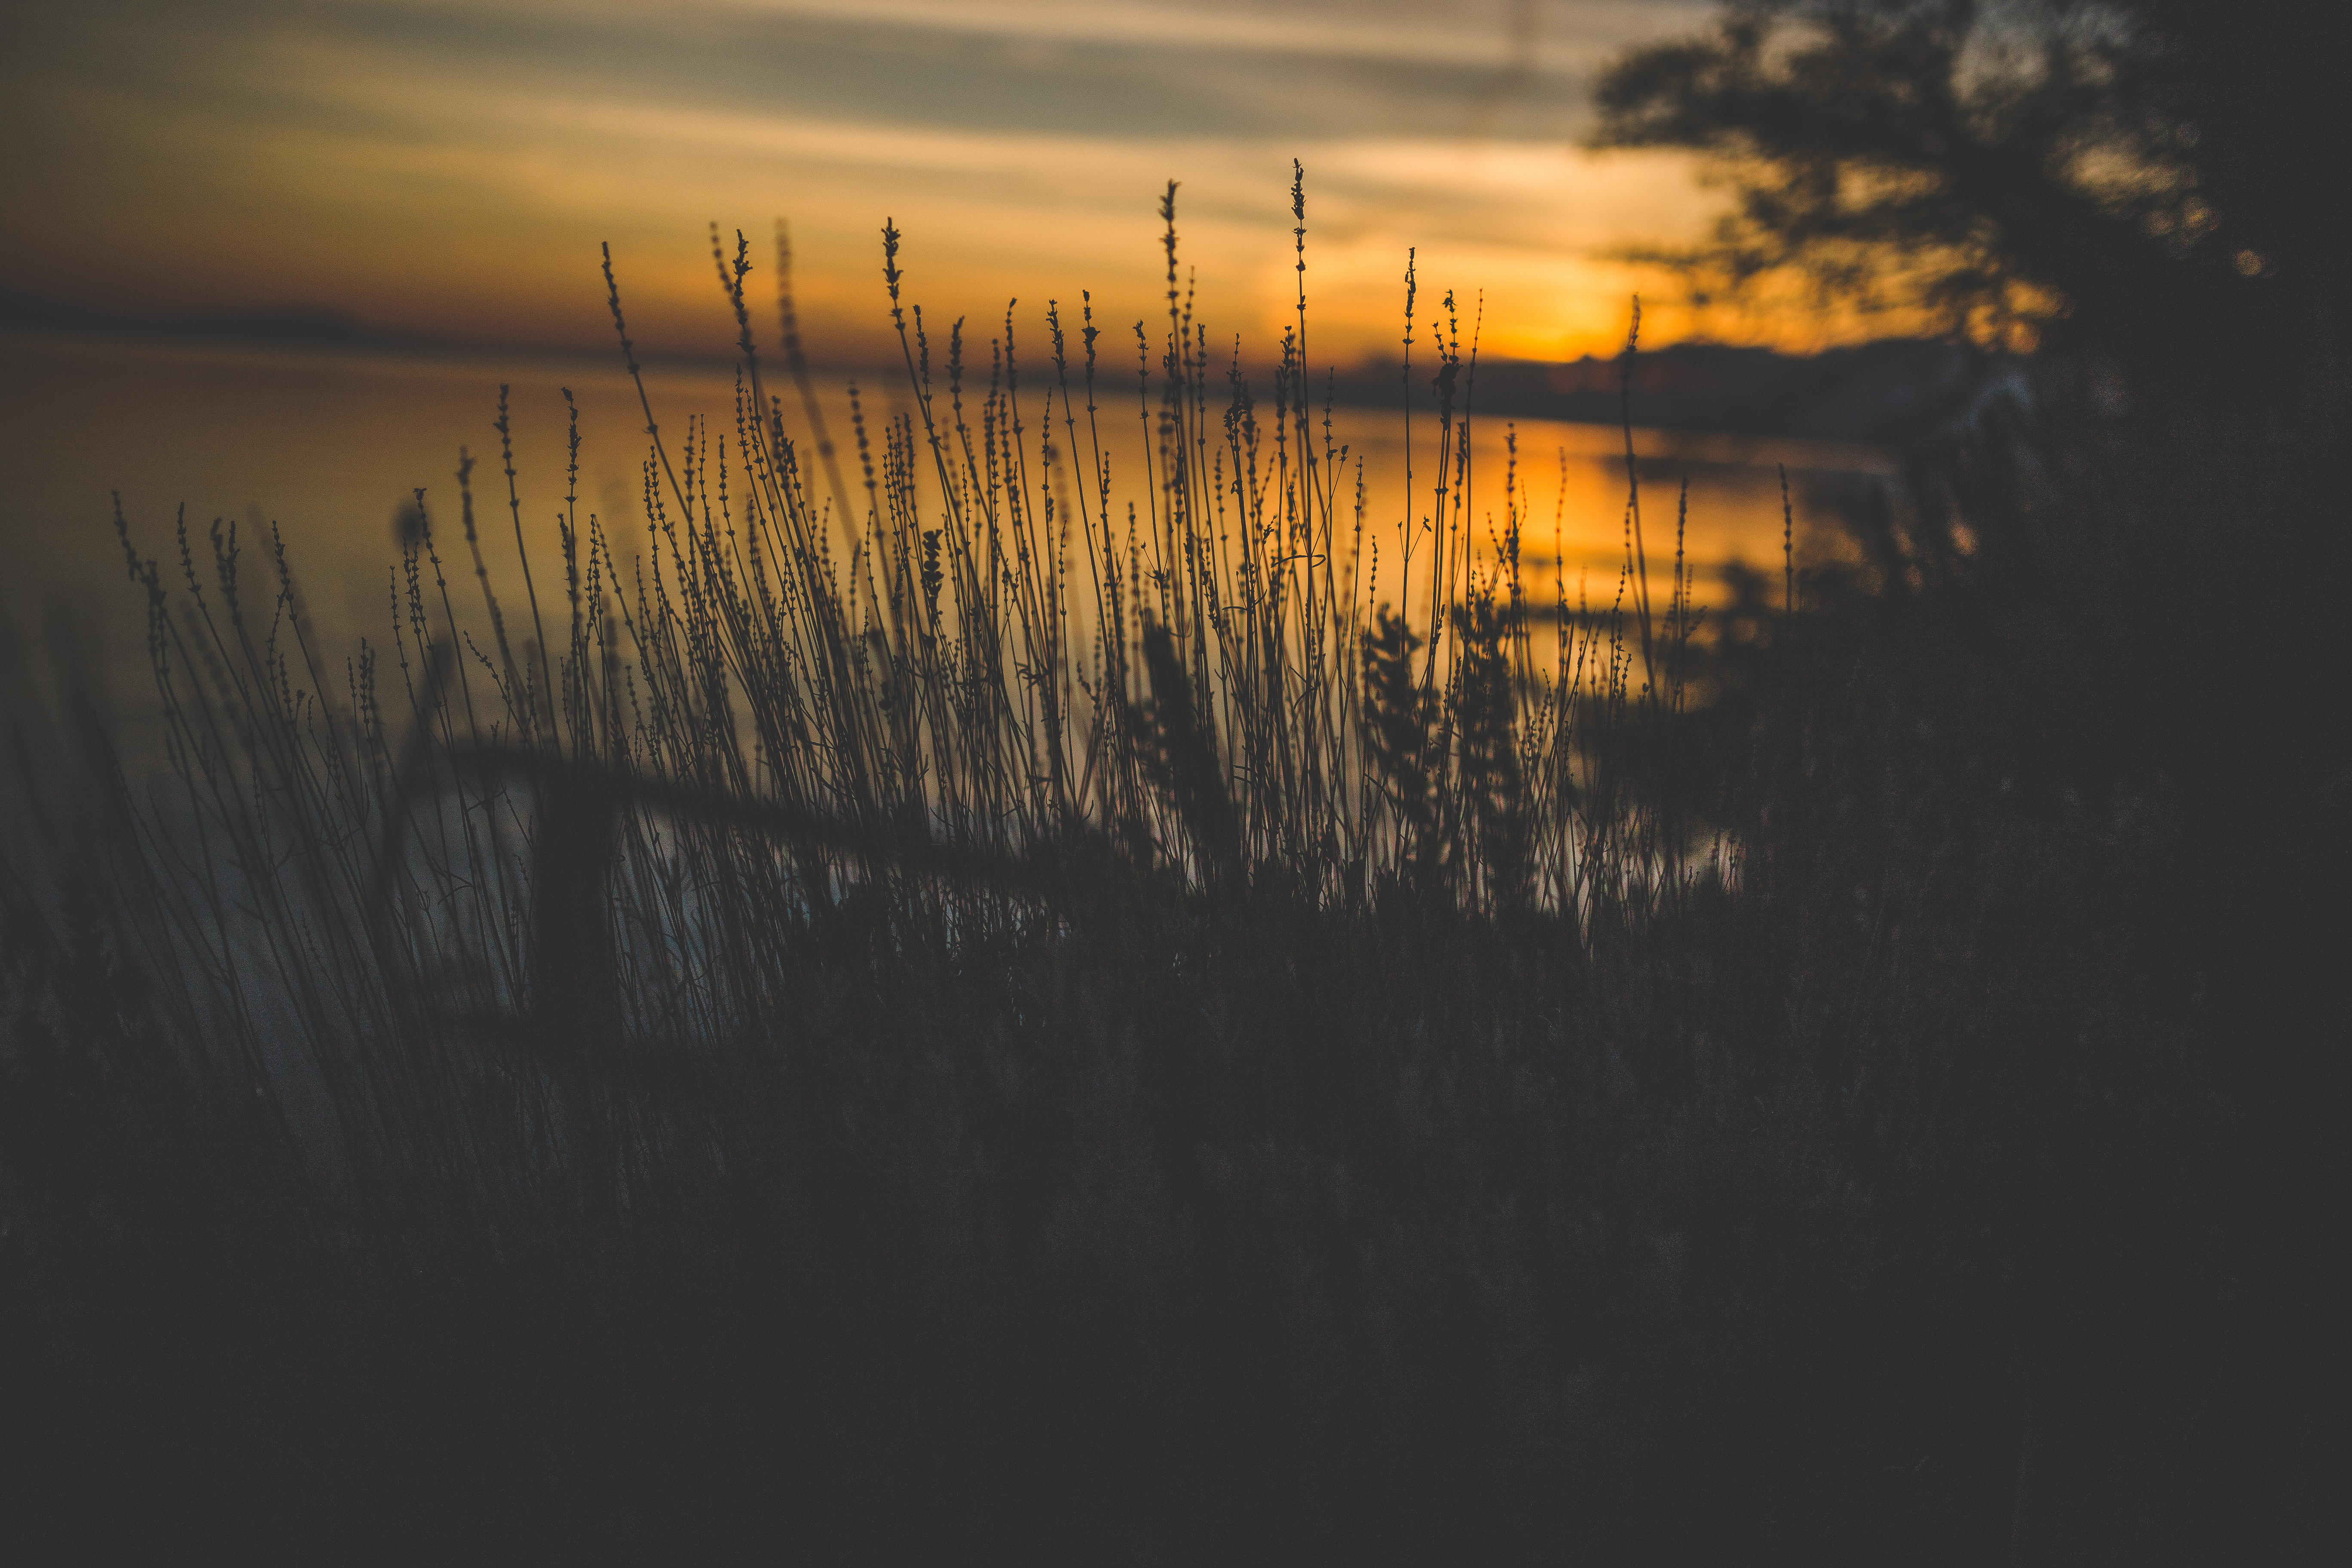
sky, water, natural landscape, nature, reflection, cloud, atmospheric phenomenon, sunset, sunrise, morning, horizon, evening, tree, calm, grass, grass family, atmosphere, dusk, sunlight, lake, marsh, afterglow, plant, sea, wildlife, dawn, landscape, river, branch, sun, wetland, meteorological phenomenon, ocean, winter, sound